Latin America

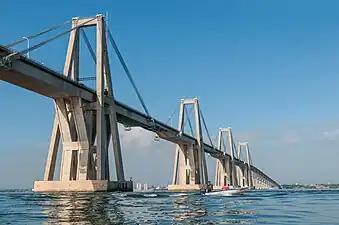
General Rafael Urdaneta Bridge

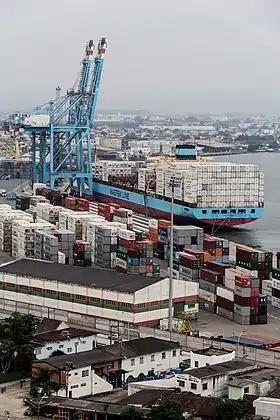
Port of Itajaí, Santa Catarina, Brazil

Transport in Latin America is basically carried out using the road mode, the most developed in the region. There is also a considerable infrastructure of ports and airports. The railway and fluvial sector, although it has potential, is usually treated in a secondary way.